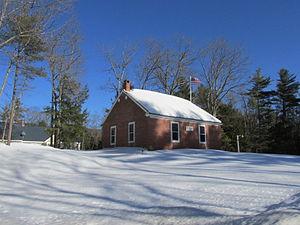
Sharon est une municipalité américaine située dans le comté de Hillsborough au New Hampshire. Selon le recensement de 2010, sa population est de 352 habitants.